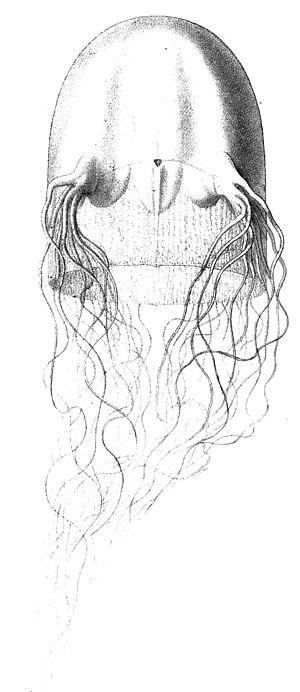
Chirodropidae est une famille de cnidaires cubozoaires.
Les Cubozoaires, appelés aussi méduses-boîtes, constituent une classe de cnidaires, des invertébrés qui se distinguent des autres méduses par la forme de leur ombrelle en forme de cube. Les méduses-boîtes sont connues pour le venin extrêmement puissant produit par certaines espèces qui sont parmi les créatures les plus venimeuses au monde. Les piqûres de ces espèces ainsi que quelques autres de cette classe sont extrêmement douloureuses et souvent mortelles pour les humains.